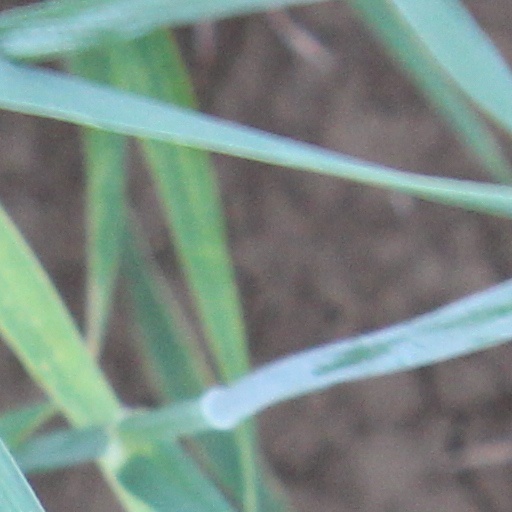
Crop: wheat